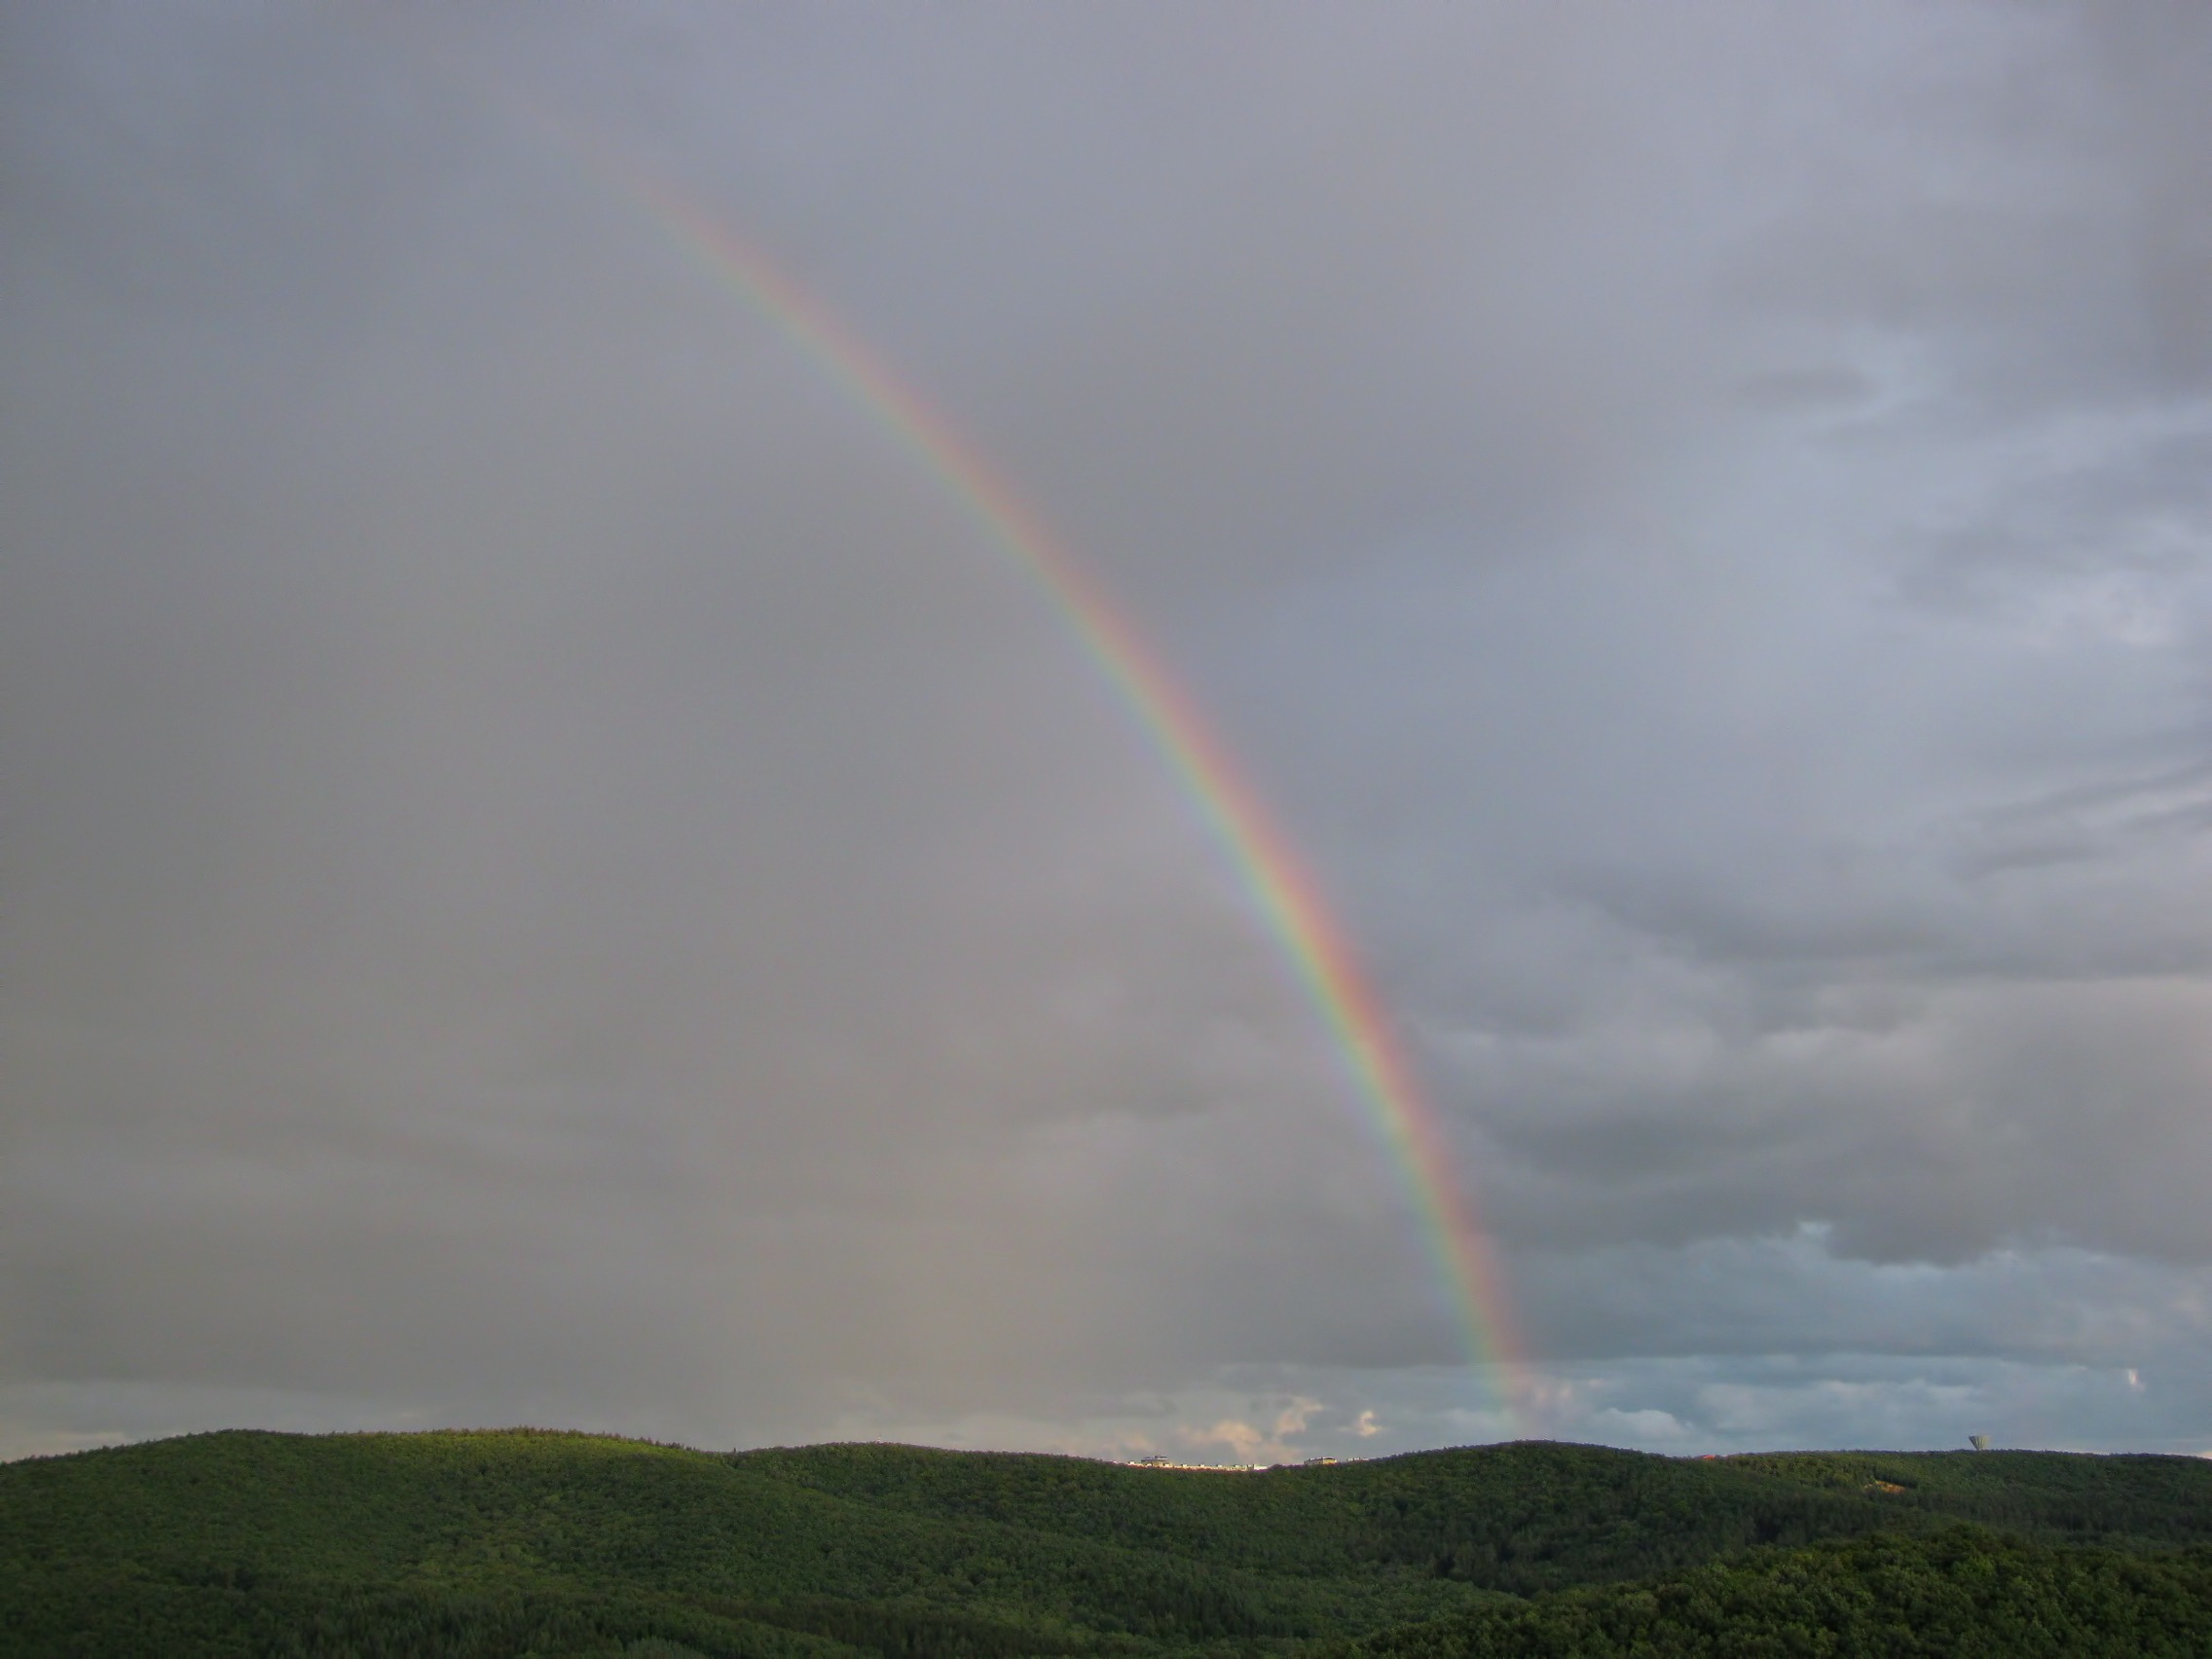
landscape, horizon, cloud, atmosphere, weather, rainy, clouds, rainbow, meteorological phenomenon, atmospheric phenomenon, atmosphere of earth